Jubilee Bus Station

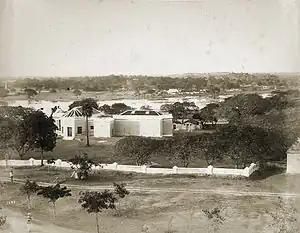
Picquet lake at Secunderabad in 1890s with St. John's Masonic Hall at the forefront

The Jubilee bus station (JBS) is spread over approximately five acres in West Marredpally. It has a total of 18 platforms and acts as one of the two intercity bus stations in Hyderabad. JBS was comprehensively modernized in 2020 at a cost of ₹4 crore to provide passengers with enhanced amenities. The two‑level terminal features covered seating bays, dedicated ticket counters, electronic display boards for real‑time schedule updates, and 18 CCTV cameras for security. Additional facilities include clean restrooms, drinking‑water points, steel benches, Wi‑Fi hotspots, LED lighting and on‑site ATMs, along with food stalls and nearby retail shops. The bus station has a better connectivity as it lies 2 km from Secunderabad Railway Station and 800 m from the Parade Ground Metro Station, with newly widened access roads financed by the Secunderabad Cantonment Board.